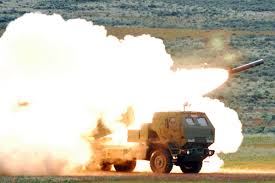
Label: Tornado